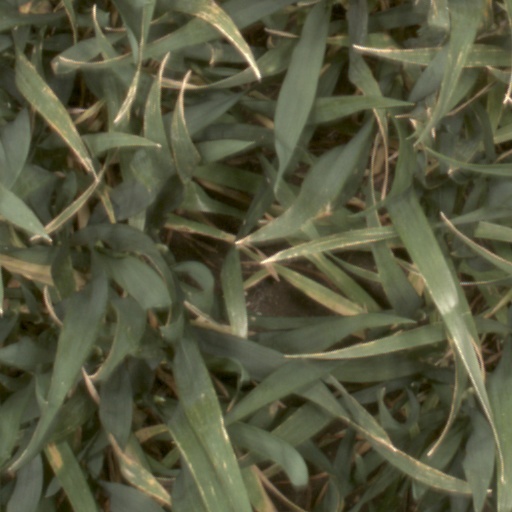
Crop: wheat